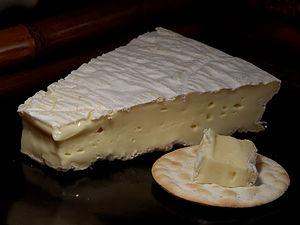
La cuisine parisienne représente tout le savoir-faire parisien dans le domaine de la cuisine à Paris.